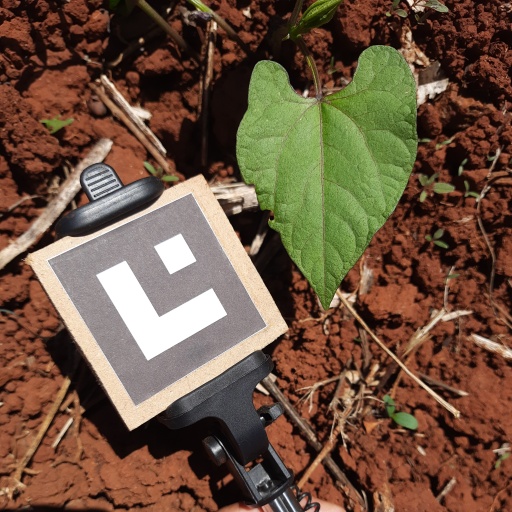
Observations: flat surface, eating holes in the edge, under sunlight